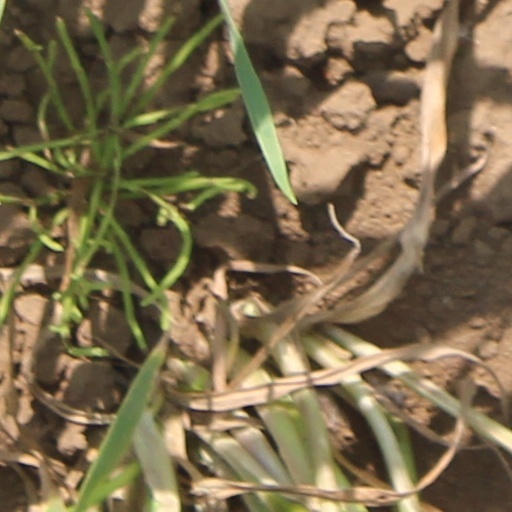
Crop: wheat